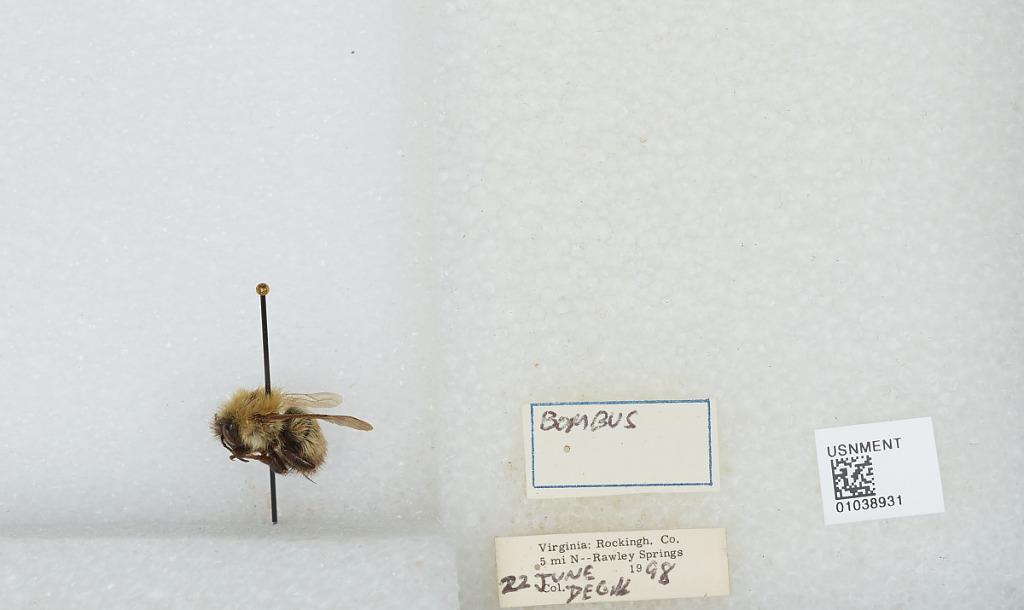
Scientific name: Bombus (Pyrobombus) perplexus Cresson
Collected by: Degill
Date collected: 1998-6-22
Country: United States
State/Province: Virginia
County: Rockingham
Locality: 5 miles North of Rawley Springs
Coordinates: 38.5606, -79.0783